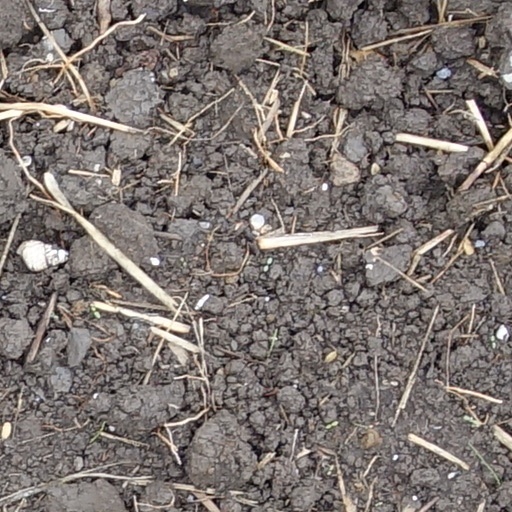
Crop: wheat